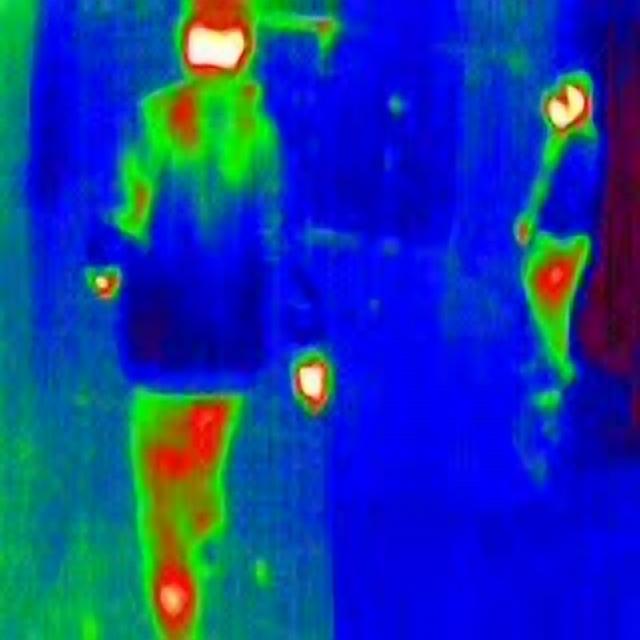
Detected objects:
label: person
label: person